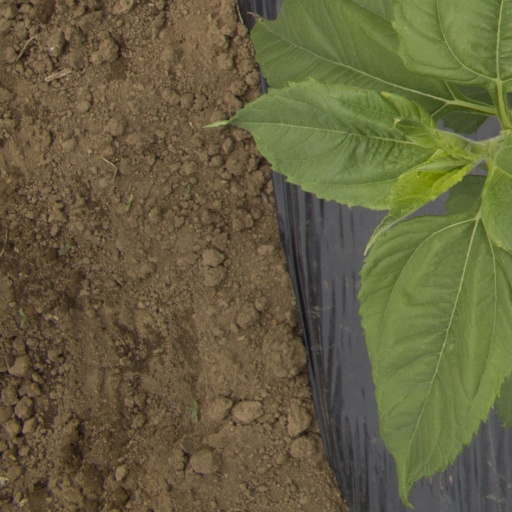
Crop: Jerusalem artichoke